Otley

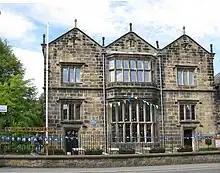
Prince Henry's Grammar School old premises

A grammar school was founded by Royal Charter issued to Thomas Cave in 1607 by King James VI and I, who named it "The Grammar School of Prince Henry". The single storey building was pulled down and rebuilt in the Elizabethan style with two storeys in 1840. It closed in 1878 and was used as a court-house, and in recent times has been commercial premises, then a public house until closure in 2020. In 1918 the foundation was re-established in temporary premises and in 1925 Prince Henry's Grammar School, Otley, in Farnley Lane opened.